Coal mines and saltworks of Gouhenans

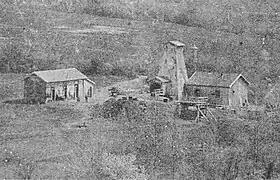
A shaft at (Saulnot), dug and operated by the Gouhenans mines to supply the saltworks in the 1910s.

On 28 March 1843, an ordinance was enacted that authorized the activation and expansion of the saltworks, which was subsequently relocated to its final location to the east of the village. By 1866, the old site was no longer in use and had been repurposed as housing for workers. The facility's output reached 10,000 tons per year between 1845 and 1856, with operations conducted continuously, including on Sundays and holidays. In 1844, authorization was granted for the construction of a "reverberatory furnace soda factory, soda salt, tartaric acid, hydrochloric acid, sodium sulfate, tin salt, and gelatin extracted from bones by hydrochloric acid." The chemical factory in question was constructed around 1848. In approximately 1850, the complex was acquired by the due to the competitive nature of its operations. In 1864, the production of salt reached 102,000 quintals. By 1869, the pans had reached a size of sixteen by seven meters, with an output of nearly four tons of salt per day. The production of 100 kilograms of salt required the consumption of 65 kilograms of coal. The chemical factory produced sulfuric acid, hydrochloric acid, nitric acid, sodium sulfate, and calcium chloride.